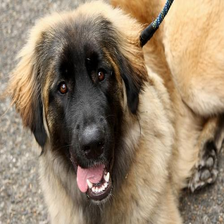
Species: dog
Breed: leonberger